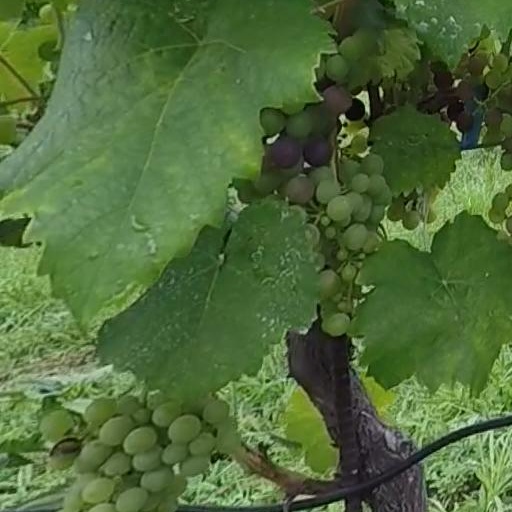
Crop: grape